Isluga

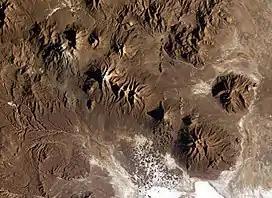
The broad Isluga volcanic complex is visible in the upper left corner of this Expedition 9 image.

Isluga is part of the Andean Volcanic Belt, the volcanic zone on the western side of South America where the Nazca Plate is subducted beneath the South American Plate. Isluga is part of the segment named the Central Volcanic Zone. In the Tarapaca region other volcanoes have been active in the Holocene, such as Guallatiri, Parinacota and Taapaca.